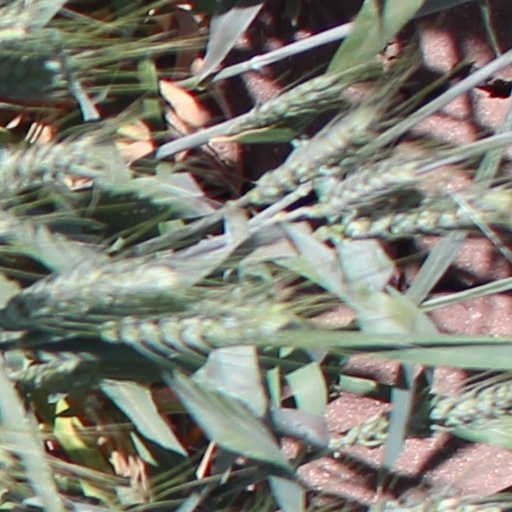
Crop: wheat